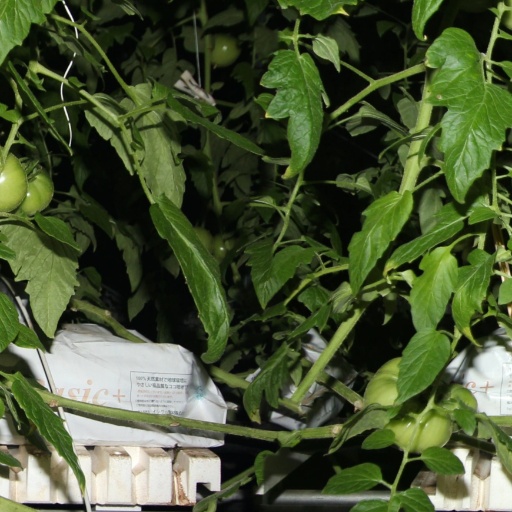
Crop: tomato